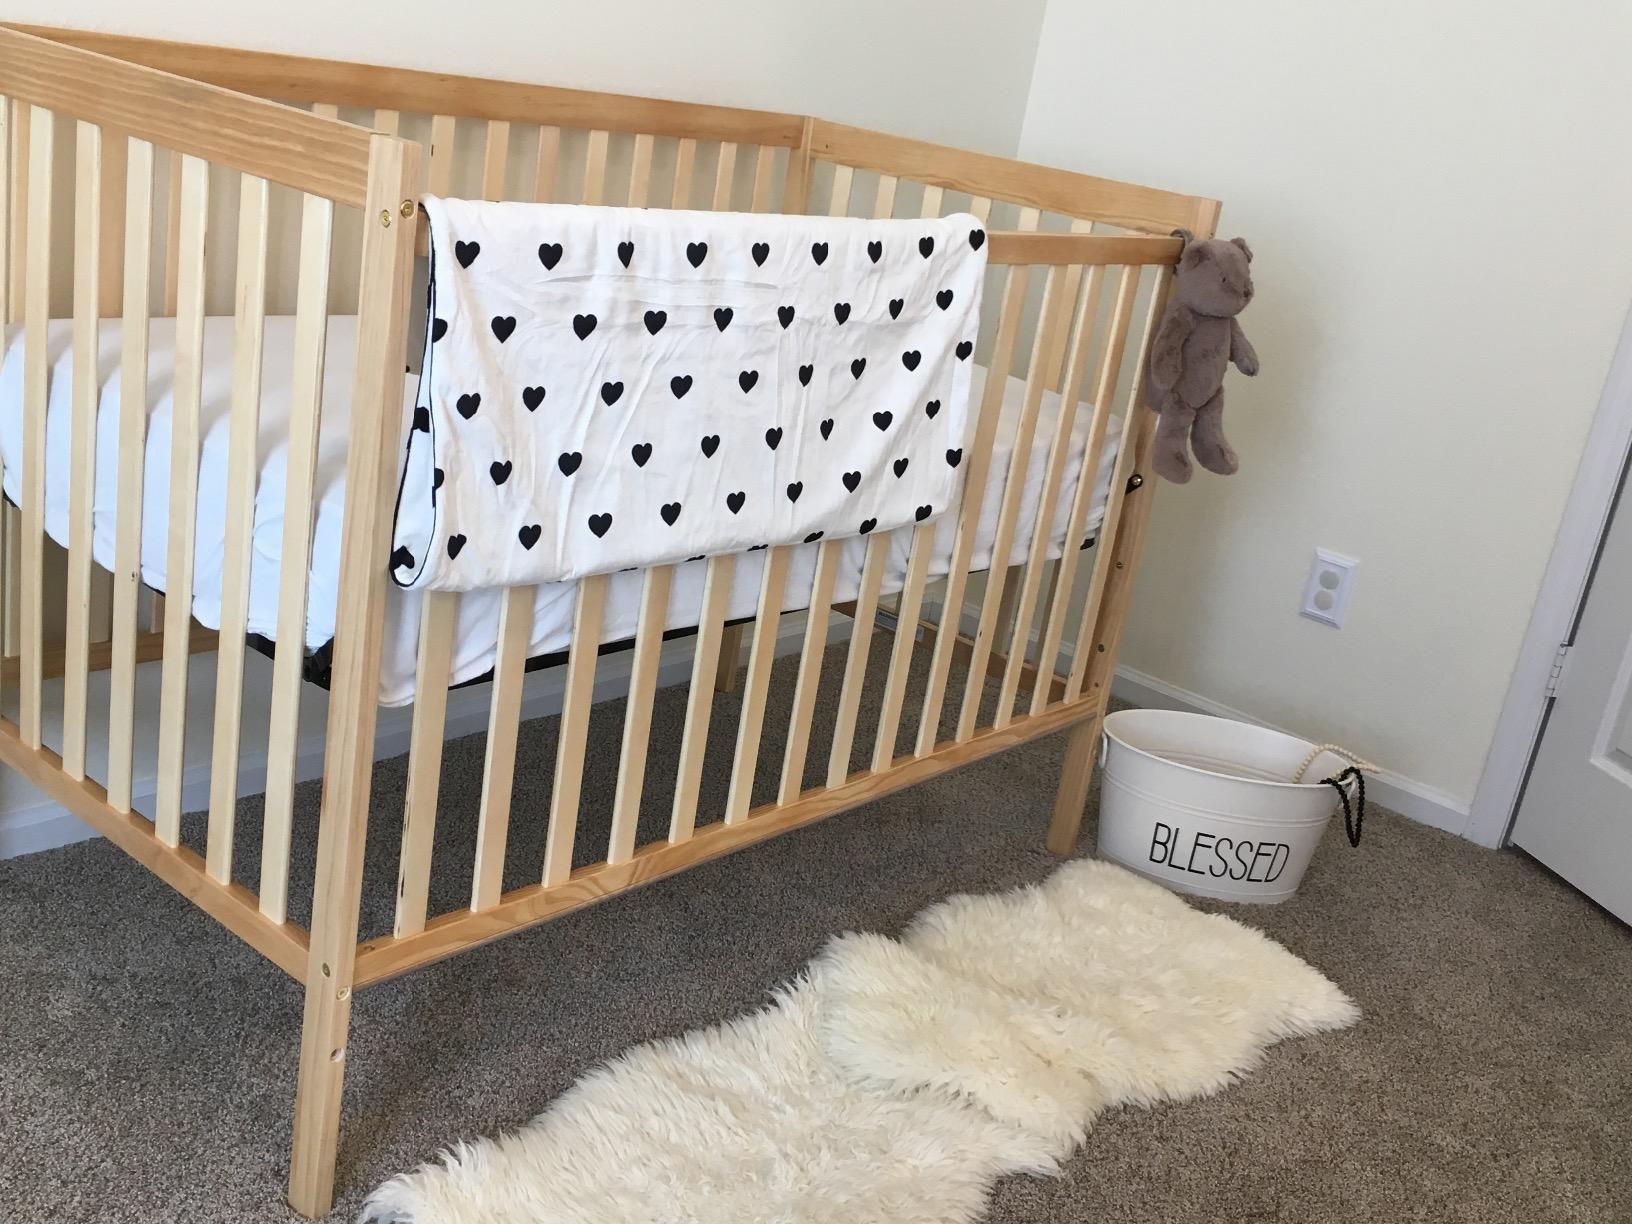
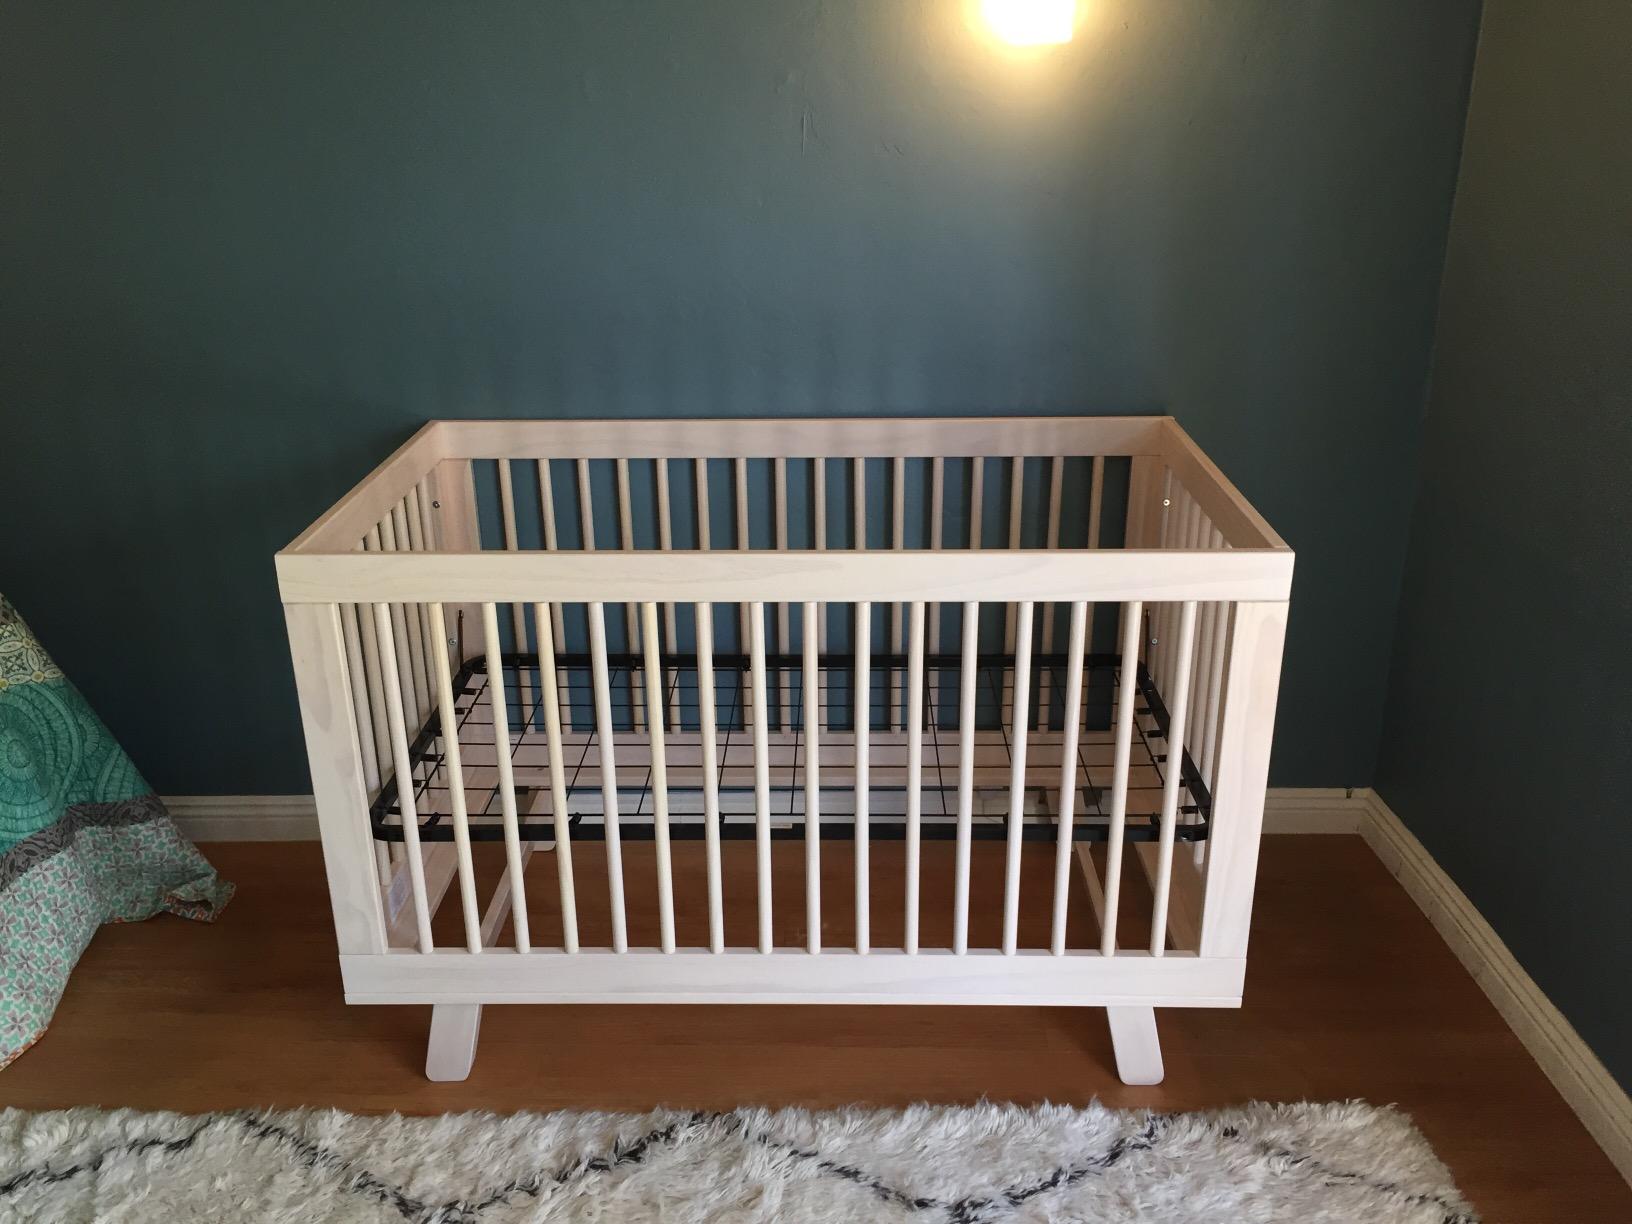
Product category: products_crib
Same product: no